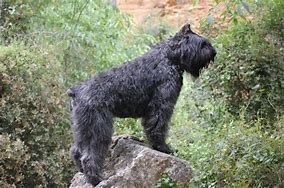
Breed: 233-n000072-Bouvier_des_Flandres